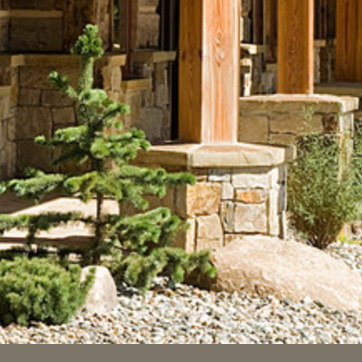
Material: stone